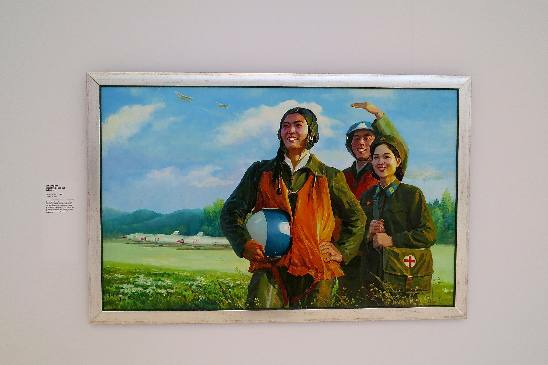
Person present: No